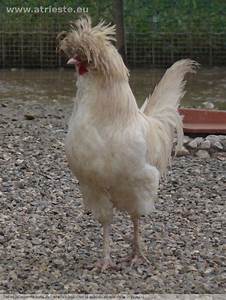
Label: chicken